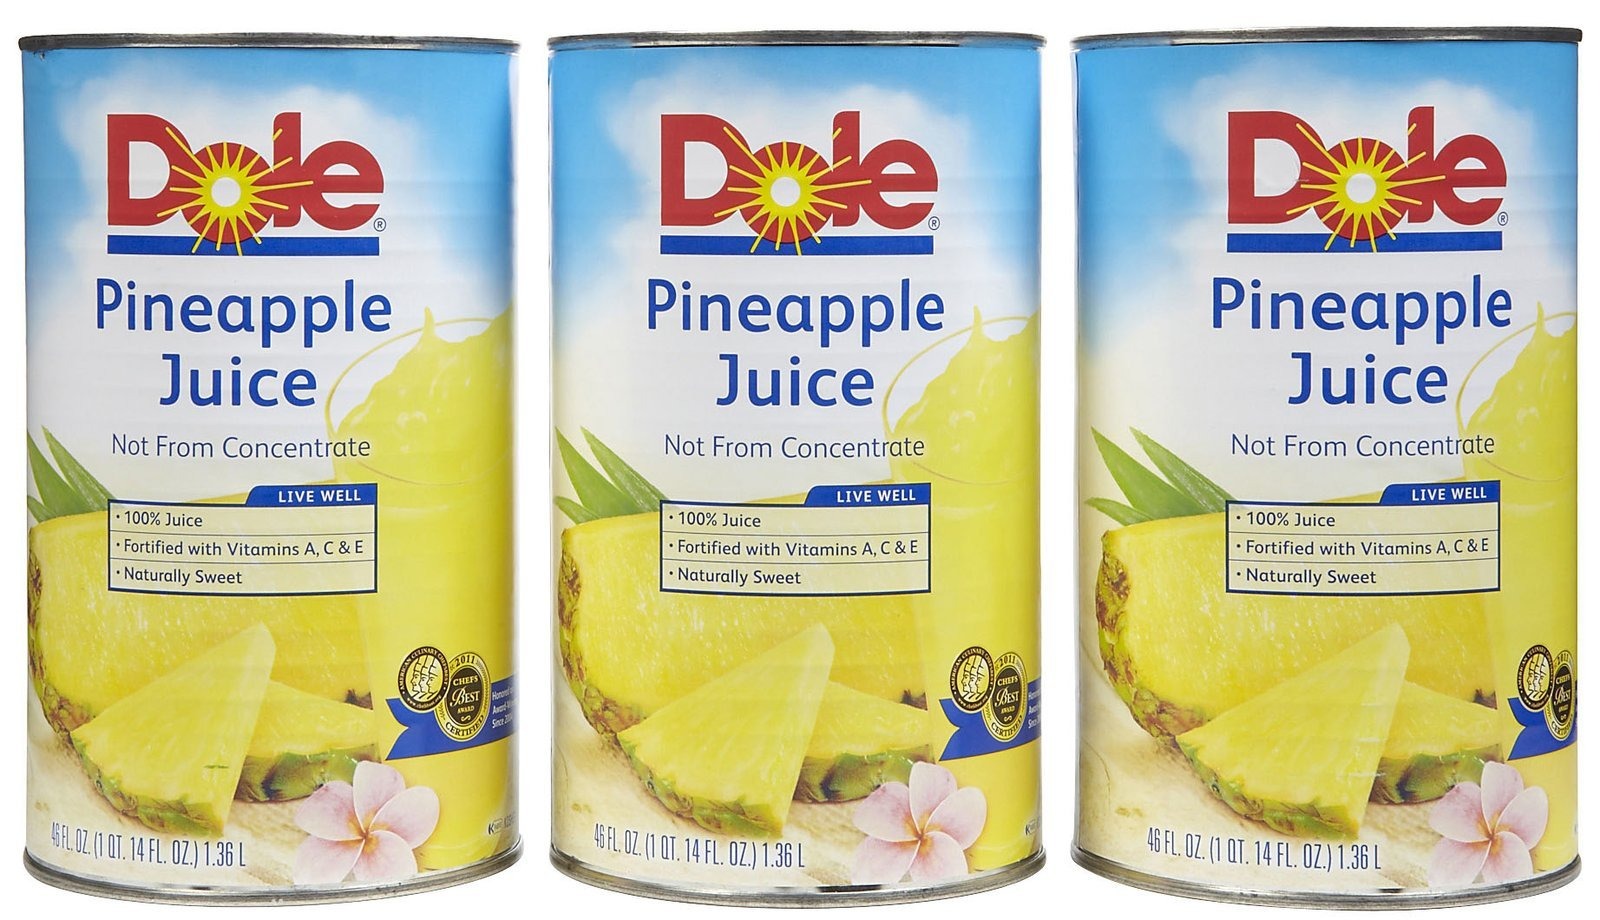
Item Name: Dole 100% Pineapple Juice - 46 oz - 3 pk
Value: 138.0
Unit: Fl Oz

Price: 4.79